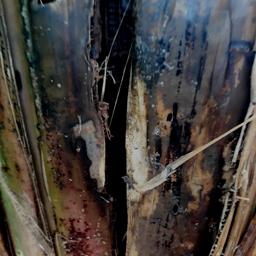
Label: PSEUDOSTEM WEEVIL